Archery Contest of Diana and her Nymphs

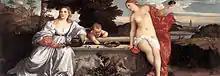
"Sacred and Profane Love" by Titian

As the title states, the subject matter is that of a mythological scene depicting Diana, the goddess of the hunt, the moon, virginity, and wild animals. This painting shows Domenichino's capability with landscape painting as well as his knowledge and familiarity with antiquity art styles. The men within the painting serve as allegories, representing all manner of things; namely, spying, lust, risk, and ultimately, the danger that they are putting themselves in due to their own actions.